Aeroflot Flight 065

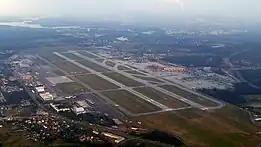
Sheremetyevo International Airport in July 2011

Aeroflot Flight 065 was a scheduled passenger flight operated by the International Civil Aviation Directorate division of Aeroflot. On 17 February 1966 at 1:38 am local time a Tupolev Tu-114 crashed during take-off from Sheremetyevo International Airport in Moscow, killing 21 of the 47 passengers and 19 crew members on board.